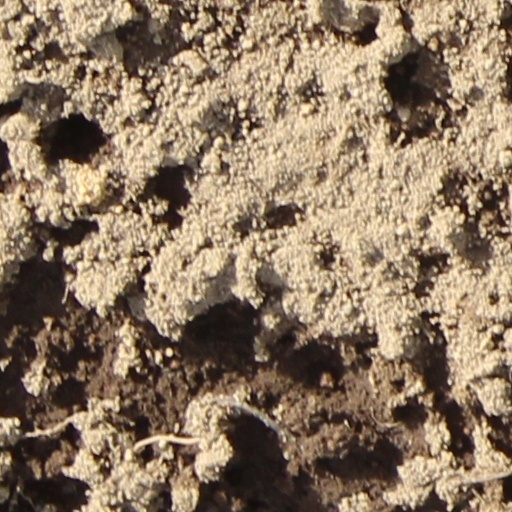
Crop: wheat